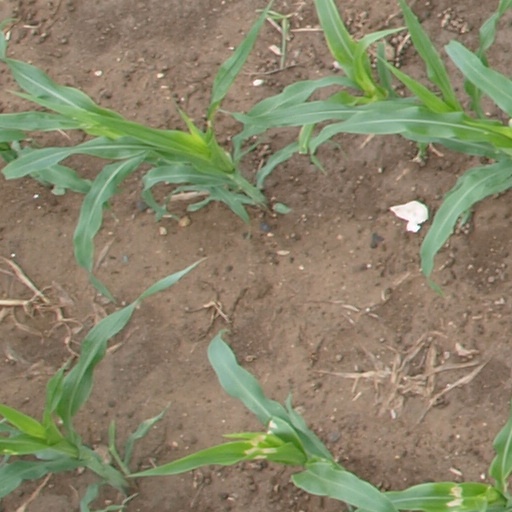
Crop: maize; corn